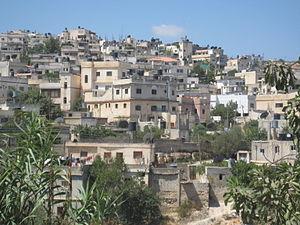
Jalazone est un camp de réfugiés palestiniens aux abords de Ramallah, en Cisjordanie. Il accueille environ 10 000 réfugiés.